MFK Kravaře

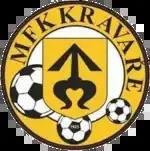

MFK Kravaře is a Czech football club located in the town of Kravaře in the Moravian-Silesian Region. As of 2023/24, it plays in the fifth tier of Czech football. The club has taken part in the Czech Cup numerous times, reaching the second round in 1998–99.